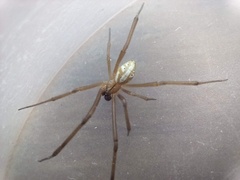
Species: Lactrodectus_hesperus